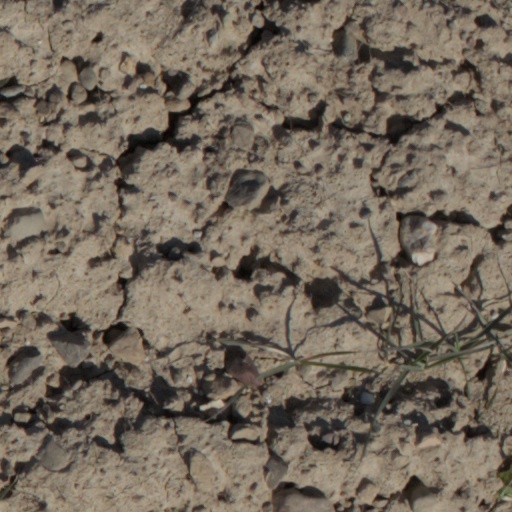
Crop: wheat